Taylor House (Marshallton, Pennsylvania)

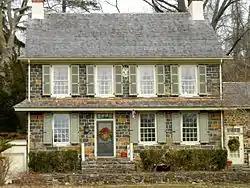
Front of the Taylor–Parke House, displaying a date stone in the middle of the second story.

Taylor House, also known as the Meadowview Farm and Taylor–Parke House, is an historic, American home that is located in East Bradford Township, Chester County, Pennsylvania.